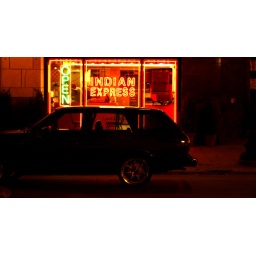
I was diggin' the silhouette of the car against the window